The Water Babies (film)

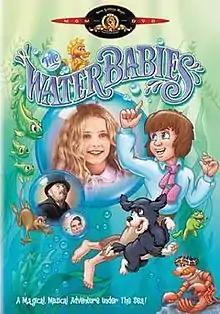

The Water Babies is a 1978 live action-animated family film directed by Lionel Jeffries and starring James Mason, Bernard Cribbins, Billie Whitelaw, Joan Greenwood, David Tomlinson, Tommy Pender, and Samantha Gates. It is very loosely based on the book "The Water-Babies, A Fairy Tale for a Land Baby" by Charles Kingsley.